Hospital 24/7

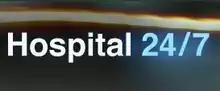

Hospital 24/7 is a medical documentary series broadcast in the United Kingdom on BBC One.